Oleksandr Dombrovskyi

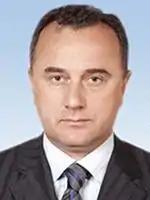

Oleksandr Heorhiyovych Dombrovskyi (born 7 July 1962, in Kalynivka, Ukraine) is a Ukrainian politician, member of the Verkhovna Rada (the Ukrainian parliament).